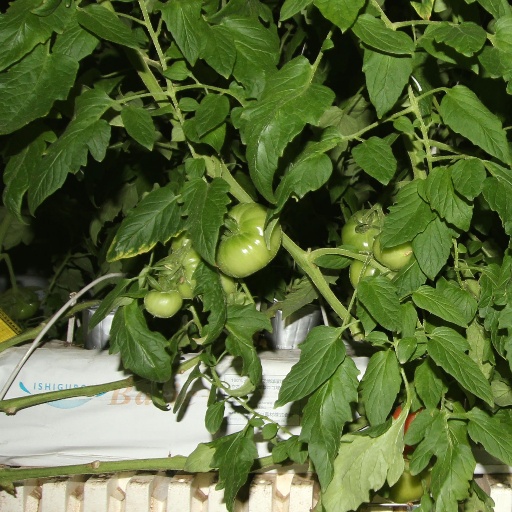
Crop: tomato